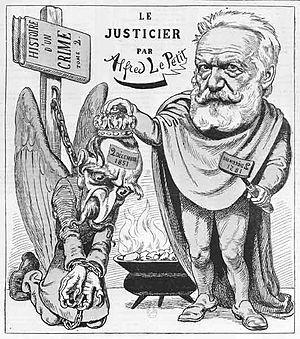
Caricature de Victor Hugo par Alfred Lepetit.
Alfred Le Petit est un artiste peintre, un caricaturiste et un photographe français.